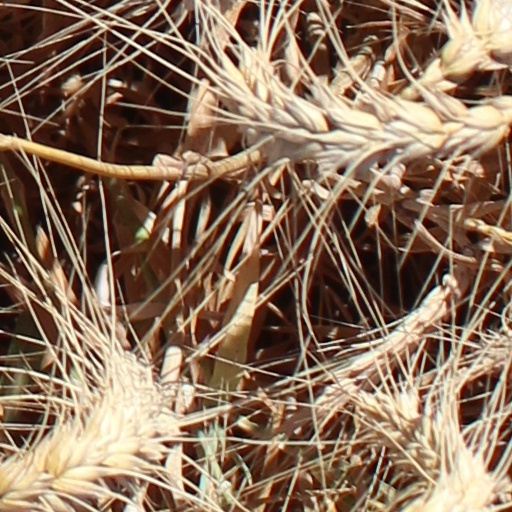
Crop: wheat